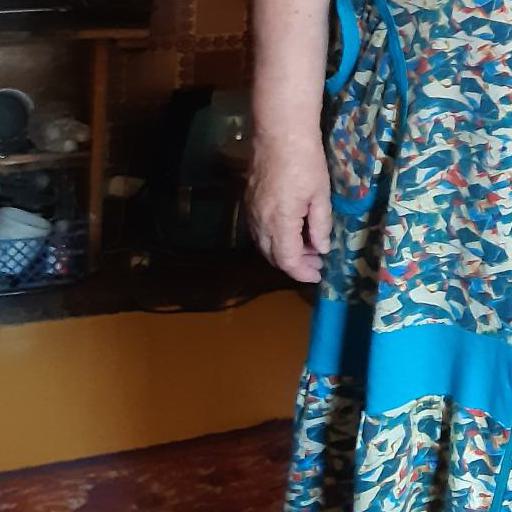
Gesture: no_gesture